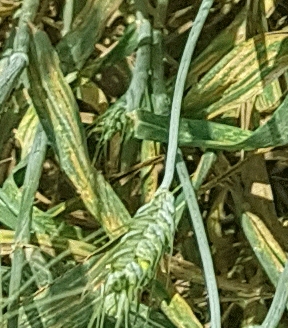
Label: Wheat___Yellow_Rust